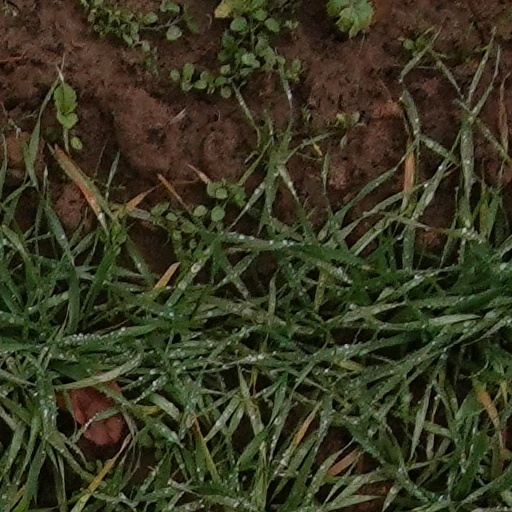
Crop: wheat